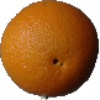
Label: orange